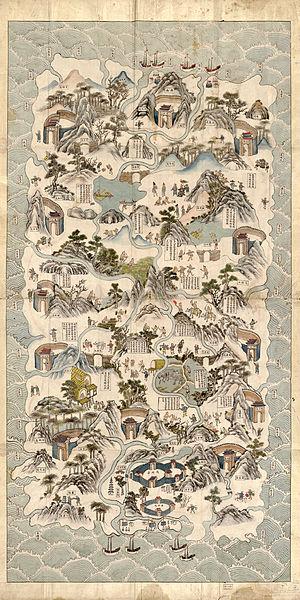
Hainan est une île tropicale au sud de la Chine. Hainan est une province au sud de la République populaire de Chine dont le chef-lieu est Haikou. La population de l'île, dont la superficie est de 35 354 km², atteint 9,2 millions habitants fin 2016 dont une minorité significative de Li, les occupants originels de Hainan. Il s'agit de la plus petite province du pays. Le gouvernement chinois a rattaché à cette province les petites îles de mer de Chine méridionale dont elle revendique la souveraineté.